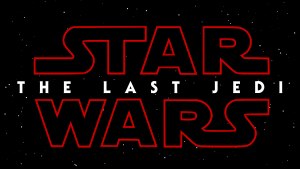
Star Wars: The Last Jedi
Teaser Plakat
Star Wars: The Last Jedi er en amerikansk science fiction-film fra 2017, der er skrevet og instrueret af Rian Johnson. Filmen er den ottende spillefilm i Star Wars-sagaen og den anden i den tredje Star Wars-trilogi efter Star Wars: The Force Awakens fra 2015. Filmen er produceret af Lucasfilm og distribueres af Walt Disney Studios Motion Pictures. Rollelisten tæller blandt andet Mark Hamill, Carrie Fisher, Adam Driver, Daisy Ridley, John Boyega, Oscar Isaac, Lupita Nyong'o, Domhnall Gleeson, Anthony Daniels, Gwendoline Christie, Andy Serkis, Benicio del Toro, Laura Dern og Kelly Marie Tran.